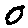
Label: 0